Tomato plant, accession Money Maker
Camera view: vertical (180 deg); turntable rotation: 300 degrees
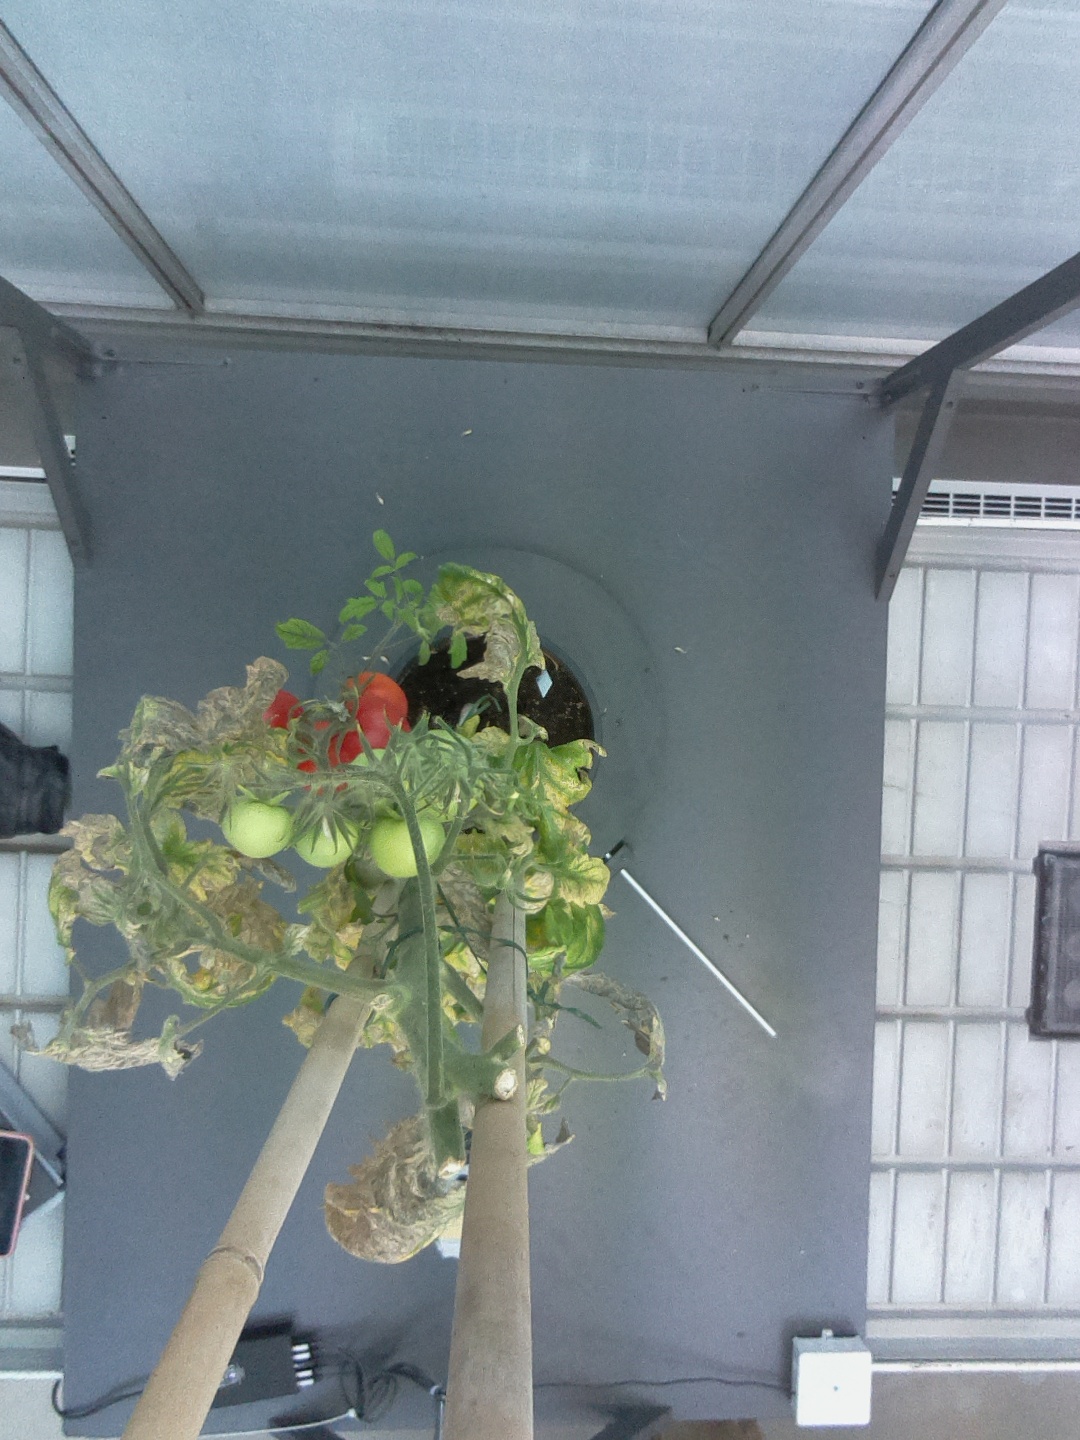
BBCH growth stage 84: 40%-50% of fruits show typical fully ripe color